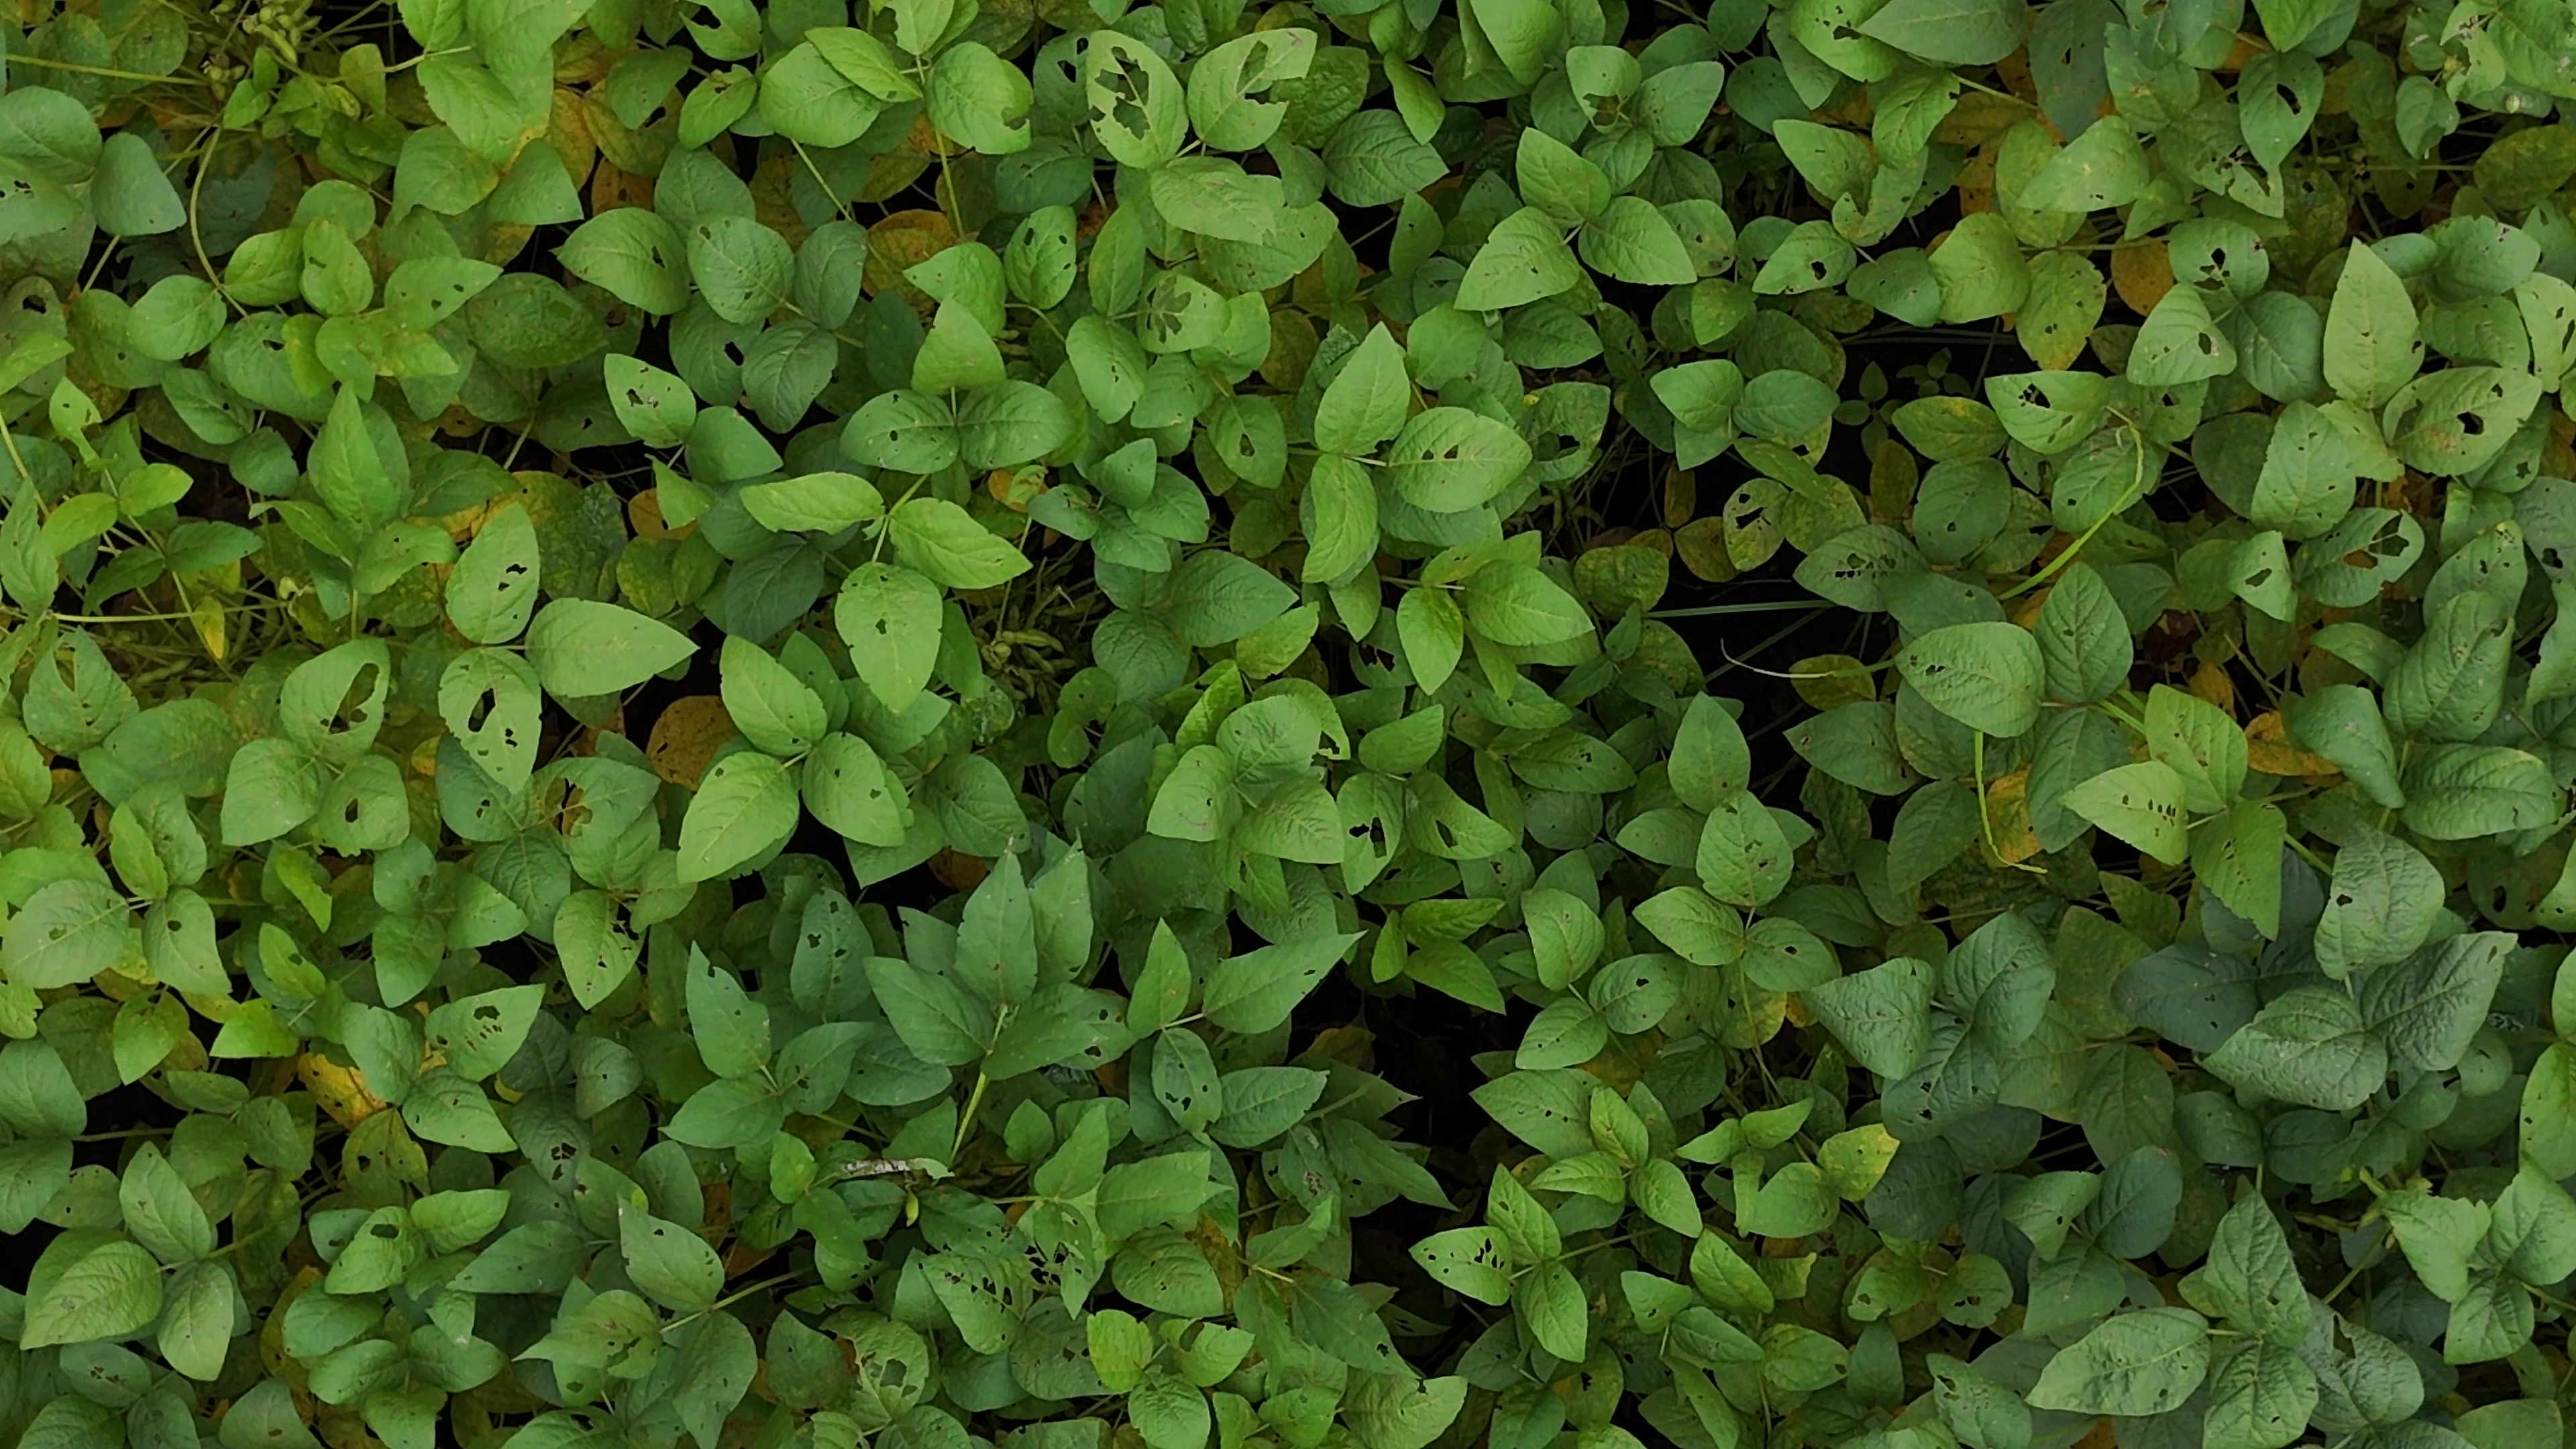
Label: Mosaic